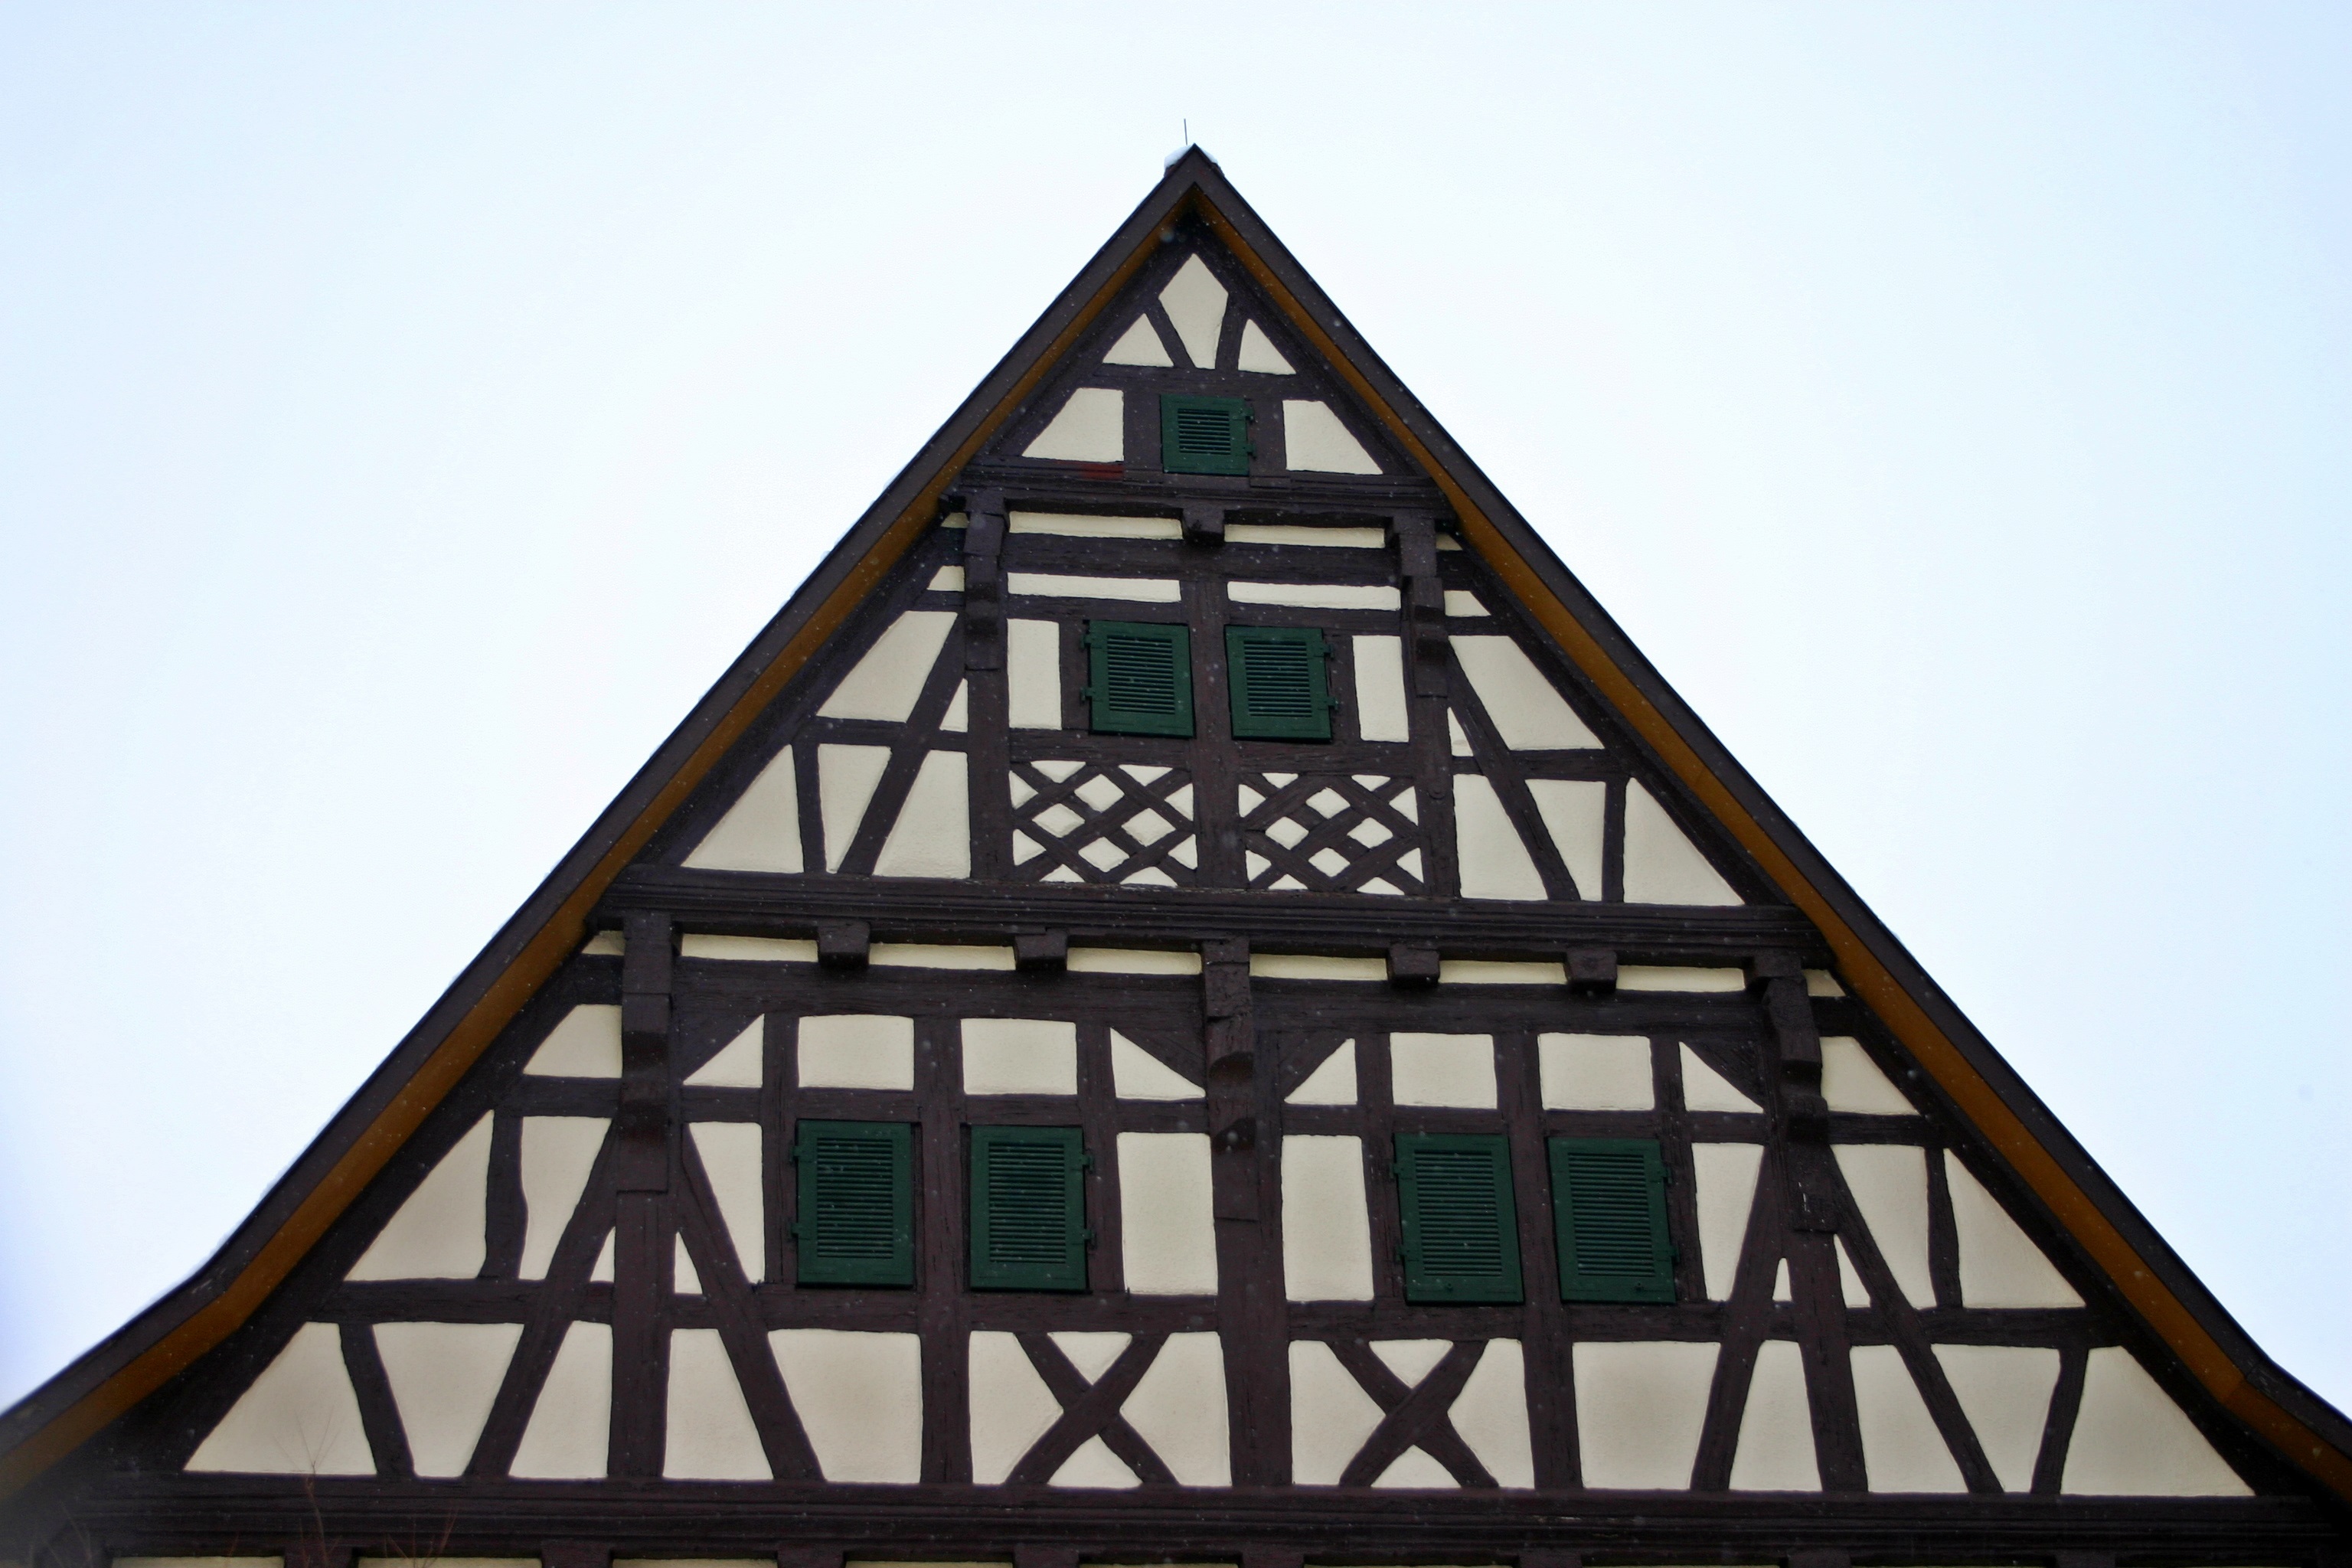
architecture, window, glass, roof, building, old, home, tower, color, landmark, facade, old building, decor, material, old house, old town, shutters, symmetry, germany, german, historically, fachwerkhaus, truss, southern germany, daylighting, swabia, baden wurttemberg, wood truss